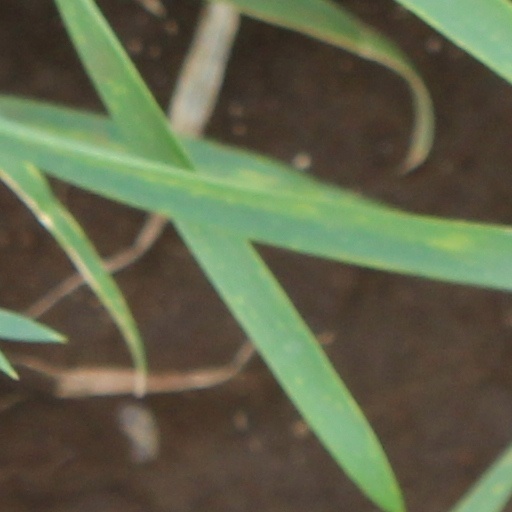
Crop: wheat